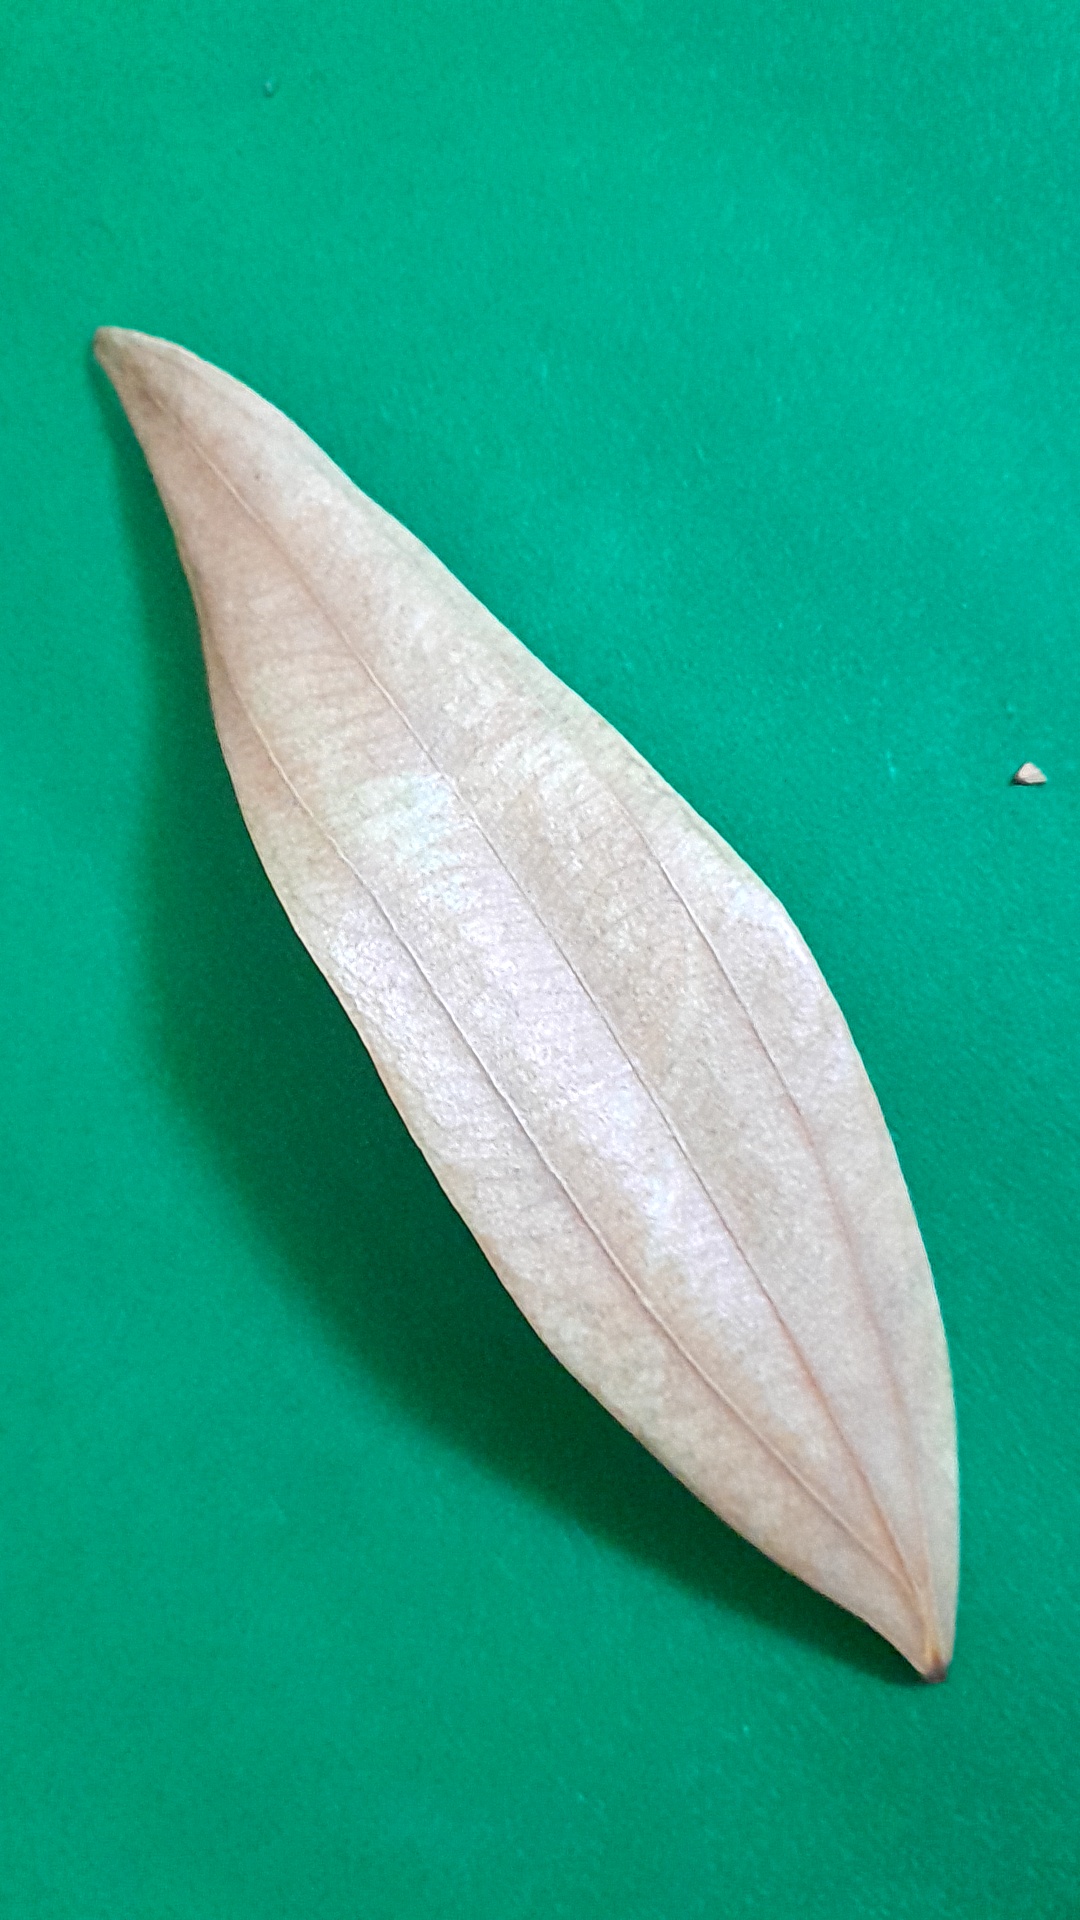
Label: Dry Leaf